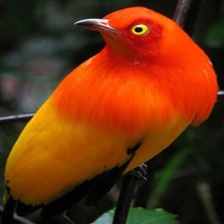
Species: FLAME BOWERBIRD
Scientific name: SERICULUS ARDENS